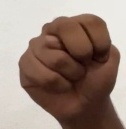
ASL sign: N